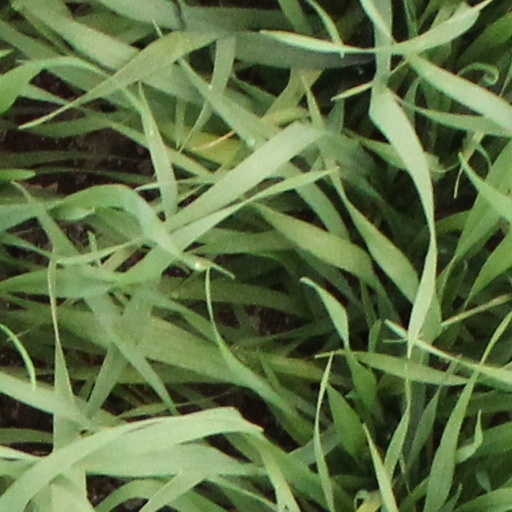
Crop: wheat